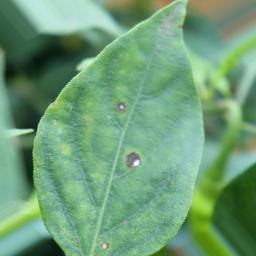
Label: cercospora